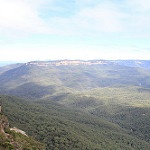
Label: mountain